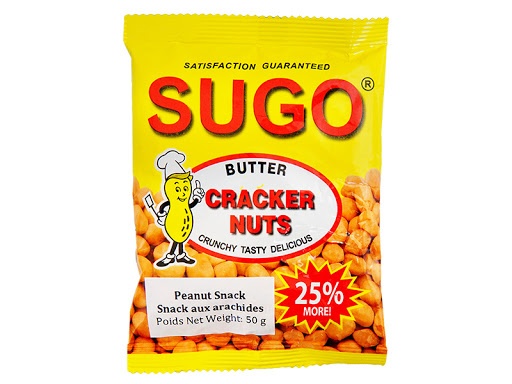
Sugo Butter Cracker Nuts 50g
Brand: Marilen Mini Mart
Sugo Butter Cracker Nuts 50g
Category: Food, Beverages & Tobacco > Food Items > Snack Foods > Trail & Snack Mixes